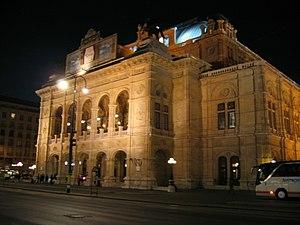
Autriche, Vienne, Wiener Staatsoper